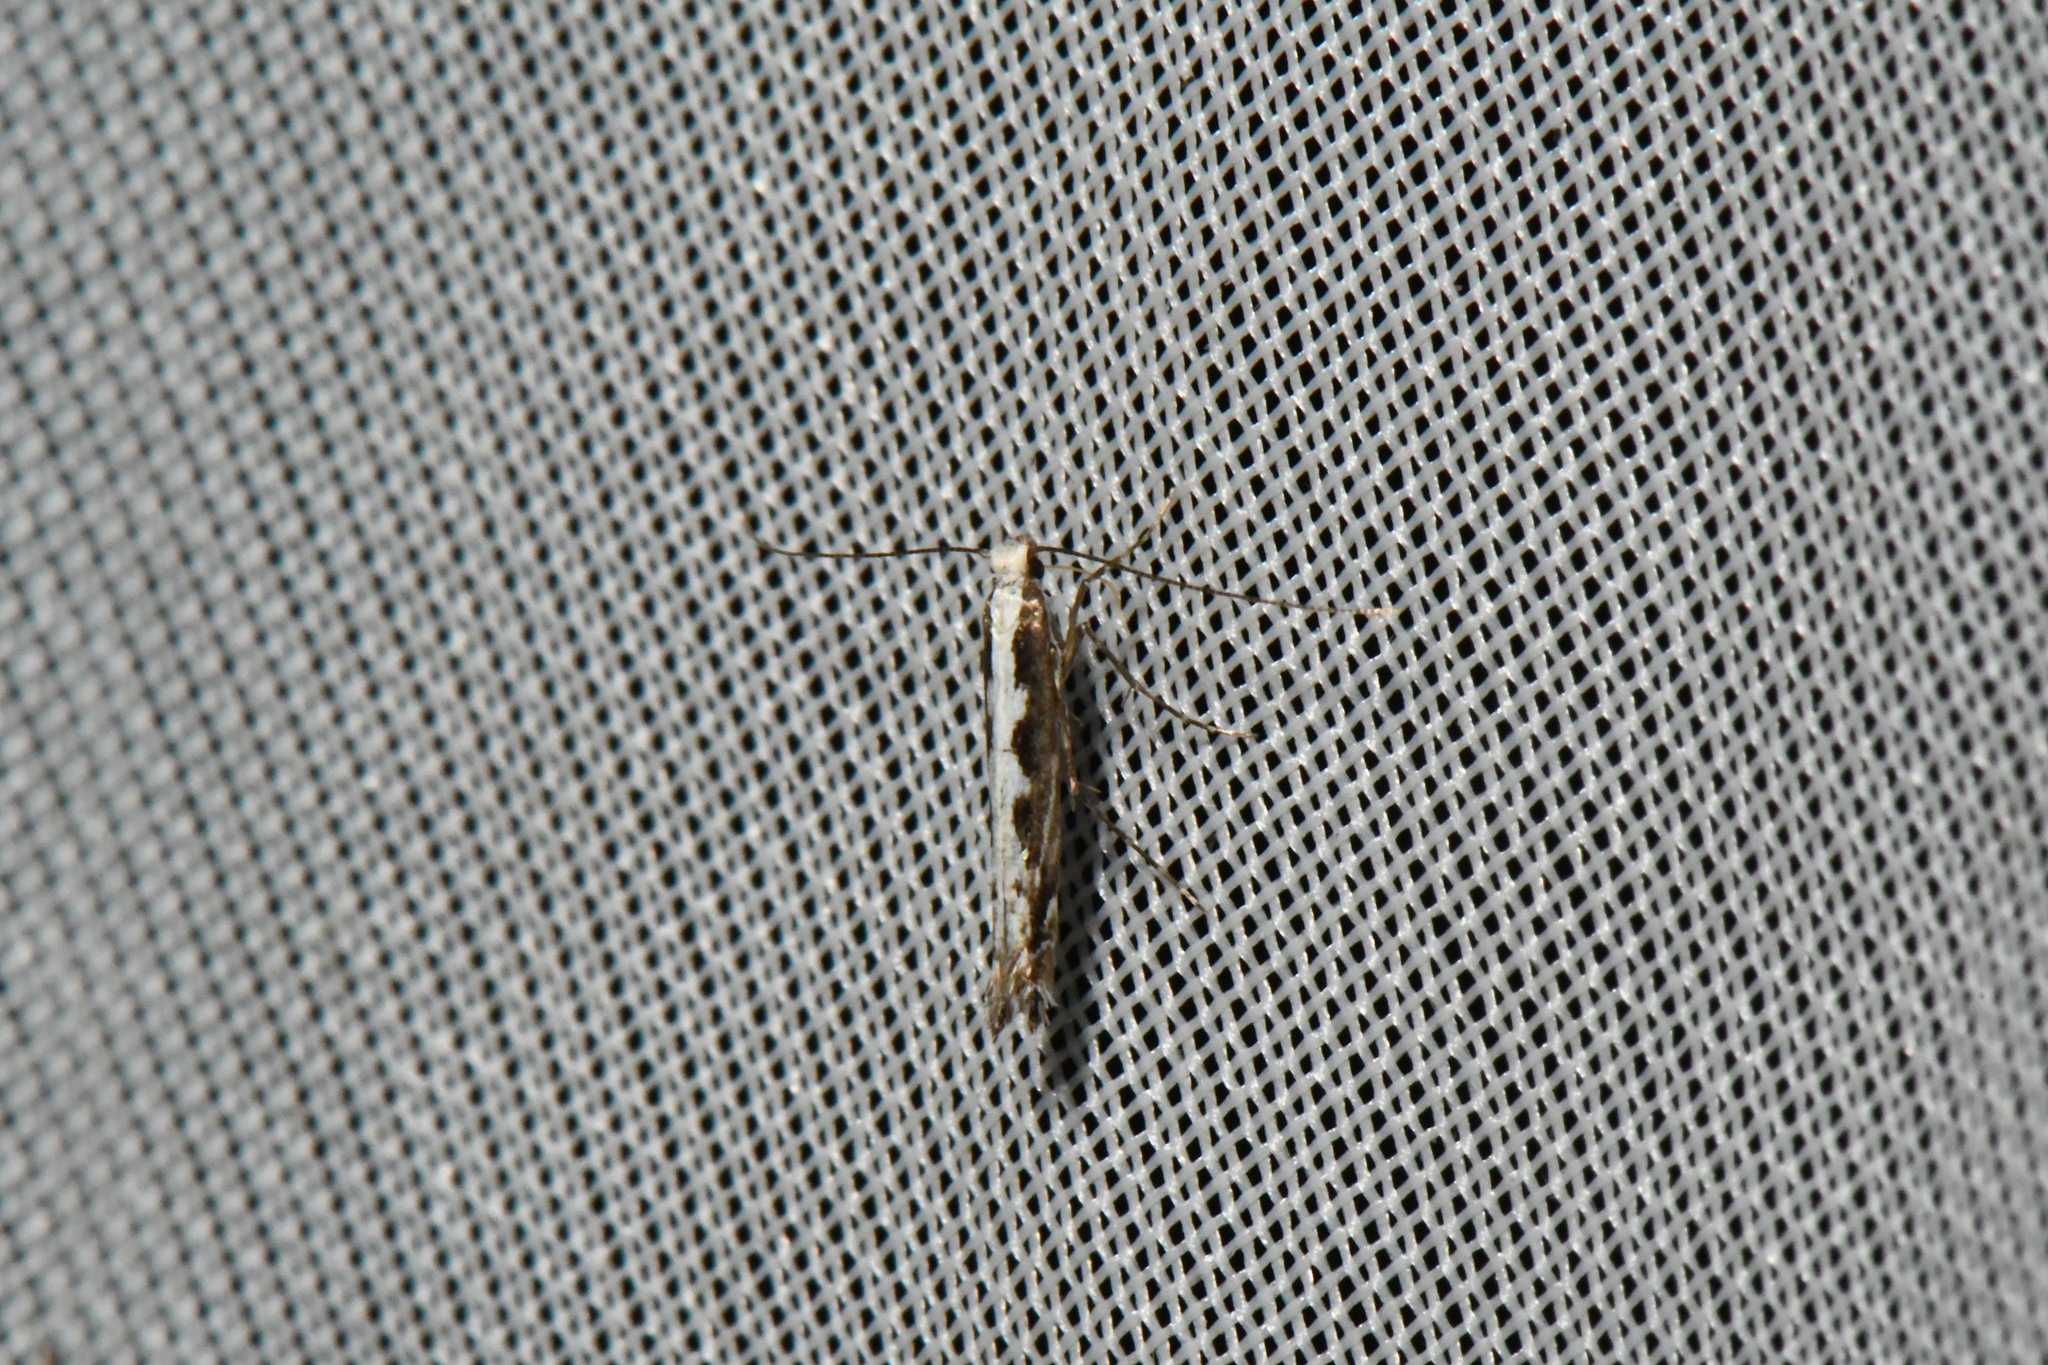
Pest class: diamondback_moth